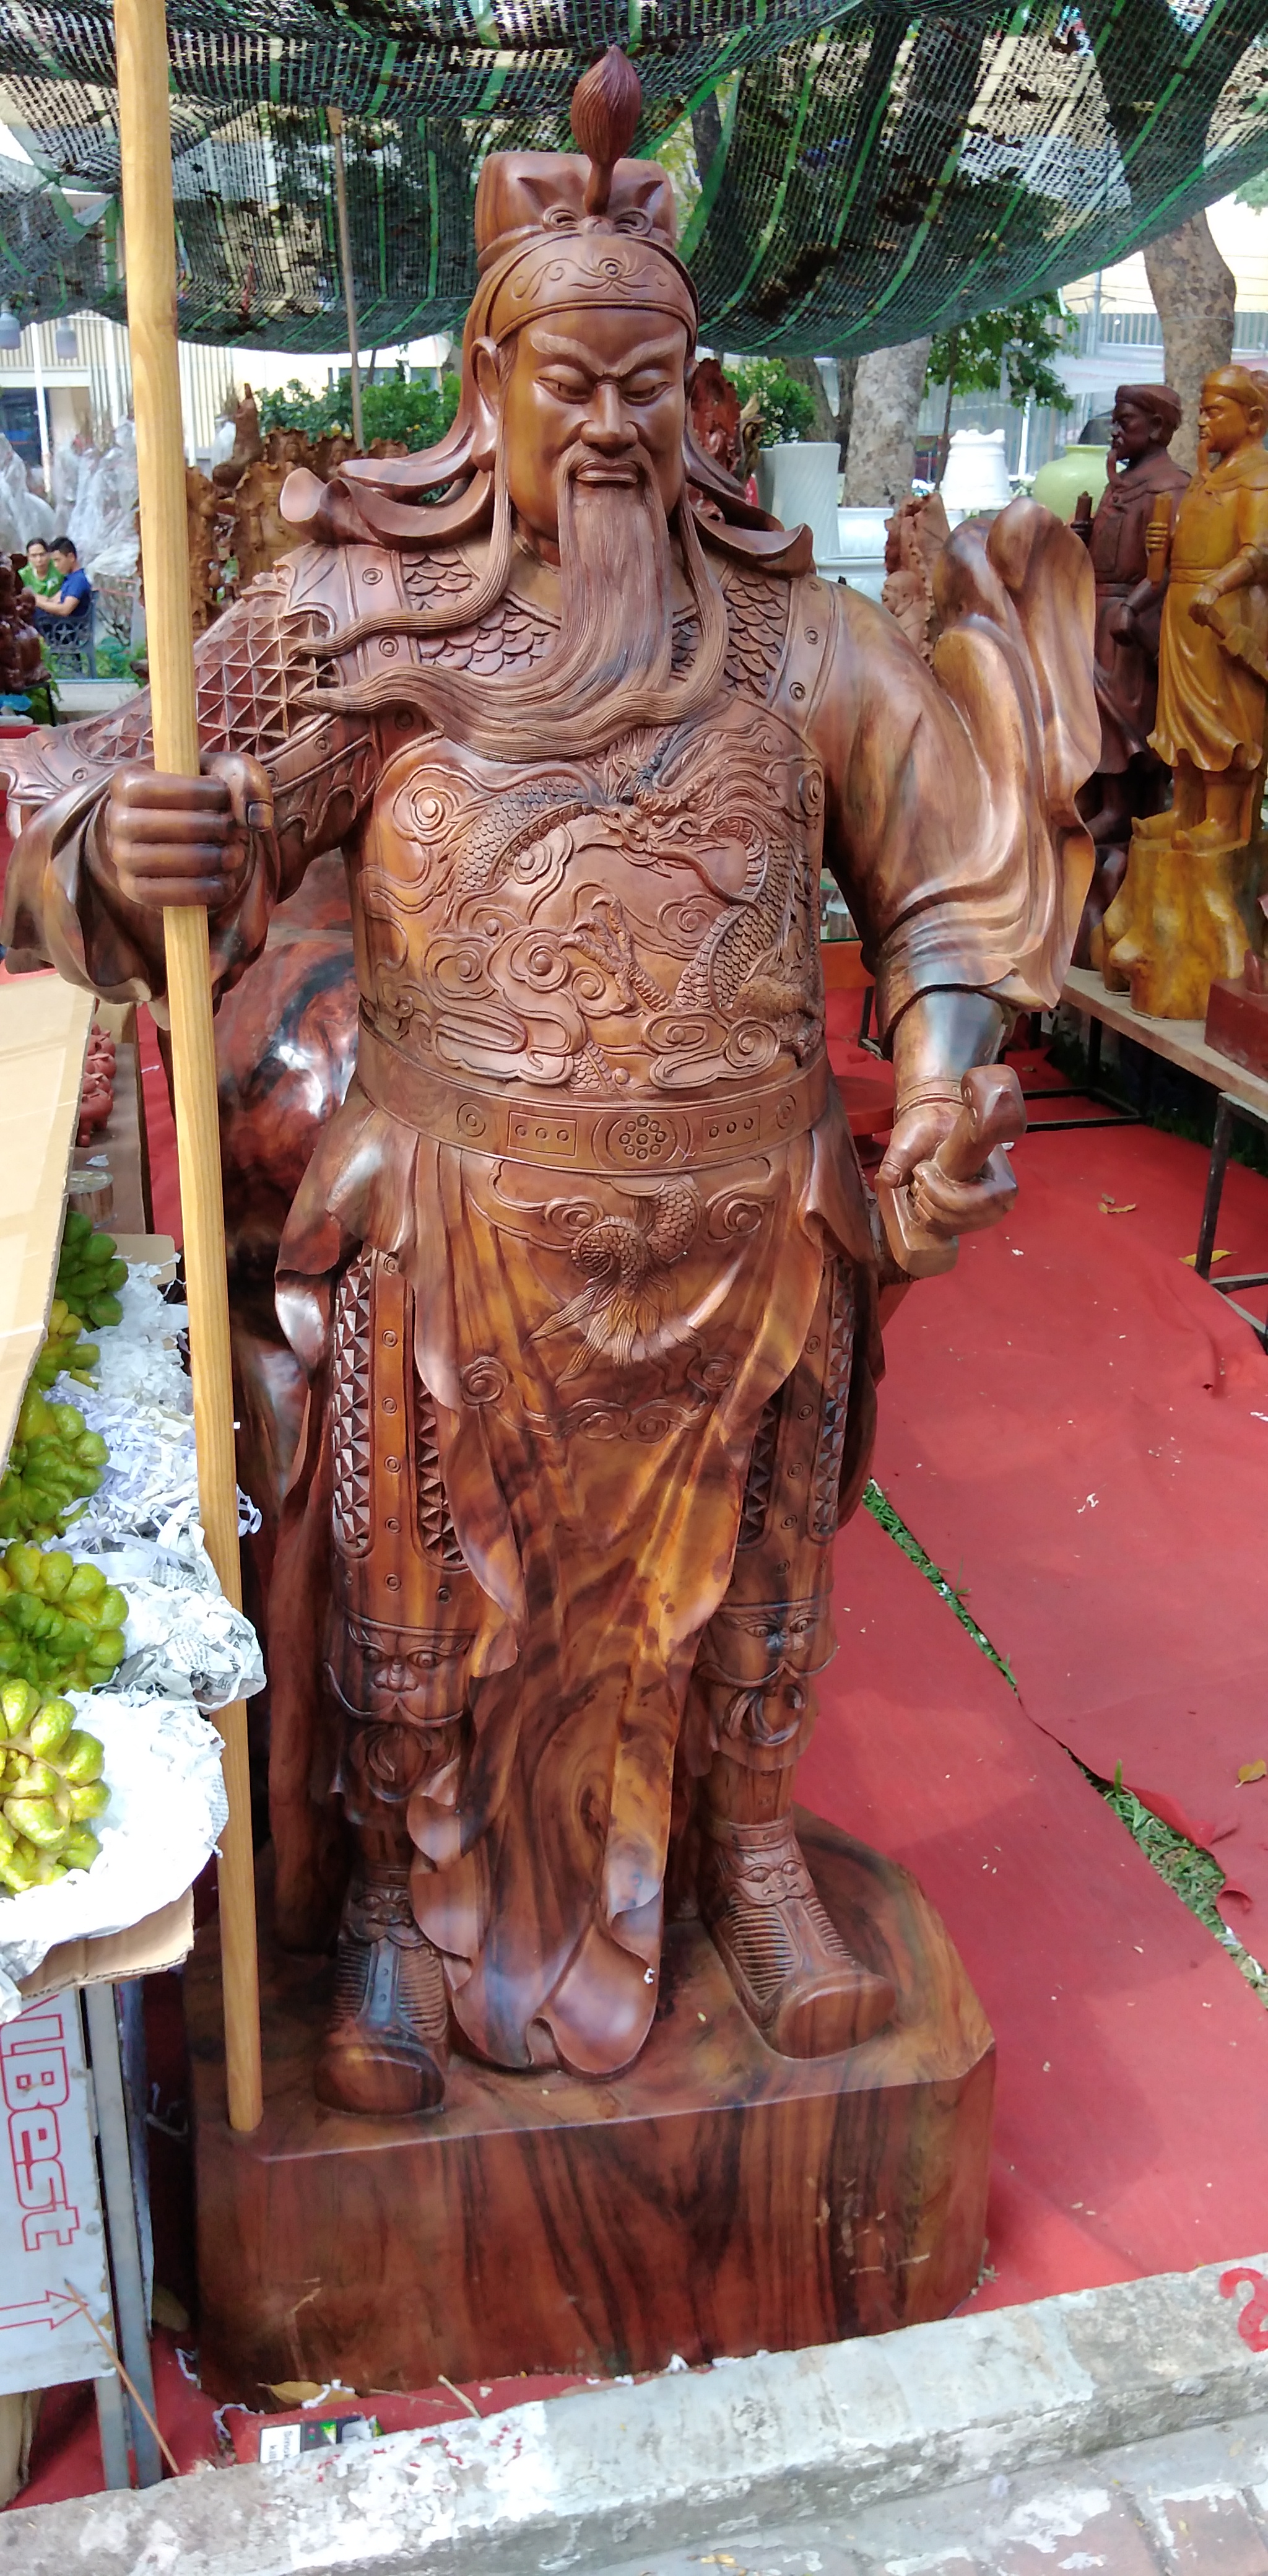
vietnam, saigon, ho chi ming city, market, sculpture, statue, carving, art, stone carving, chainsaw carving, temple, bronze, antique, wood, metal